Papal States under Pope Pius IX

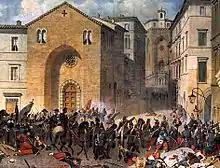
Regiments of the Swiss Guard attacking rebels in 1859

After the Second Italian War of Independence, much of northern Italy was unified under the House of Savoy's government; in the aftermath, Garibaldi's expedition of the Thousand overthrew the Bourbon monarchy in the Kingdom of the Two Sicilies. Afraid that Garibaldi would set up a republican government in the south, the Sardinians petitioned Napoleon for permission to send troops through the Papal States to gain control of the Two Sicilies, which was granted on the condition that Rome was left undisturbed. In 1860, with much of the region already in rebellion against Papal rule, Sardinia conquered the eastern two-thirds of the Papal States and cemented its hold on the south. Bologna, Ferrara, Umbria, the Marches, Benevento and Pontecorvo were all formally annexed by November of the same year, and a unified Kingdom of Italy was declared. The Papal States were reduced to the Latium region surrounding Rome, raising the Roman Question.